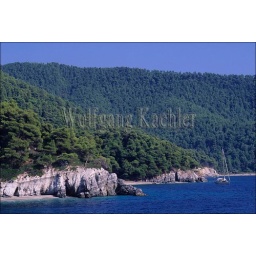
Greece, aegean sea, skopelos, near milia beach, pine forest, sailboat at anchor